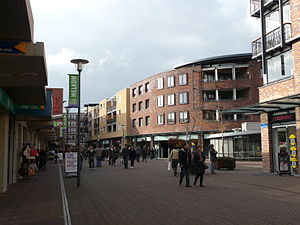
Etten-Leur / Galleri
Etten-Leur, tidligere kaldt "Etten Ca", er en kommune og en by i den sydlige provins Noord-Brabant i Nederlandene.